List of missile wings of the United States Air Force

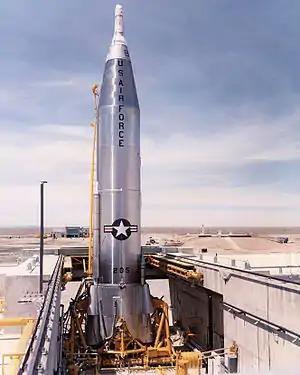
SM-65D Atlas

The Convair SM-65 Atlas was the United States' first successful ICBM, flown in 1957, and taken out of active service in 1965. Strategic Air Command deployed Atlas model D, Atlas model E, and Atlas model F. The Atlas used liquid fuel and it took 15 minutes to pump 249,000 pounds of propellant aboard the "quick firing" Atlas F. However, it was dangerous, as four Atlas silos were destroyed when propellant-loading exercises went awry.